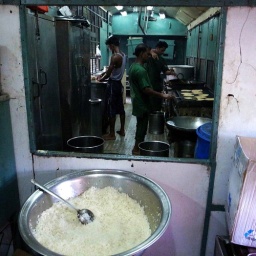
In the Varanasi train bound for New Delhi, I have been busy watching the workers in the dining car ...